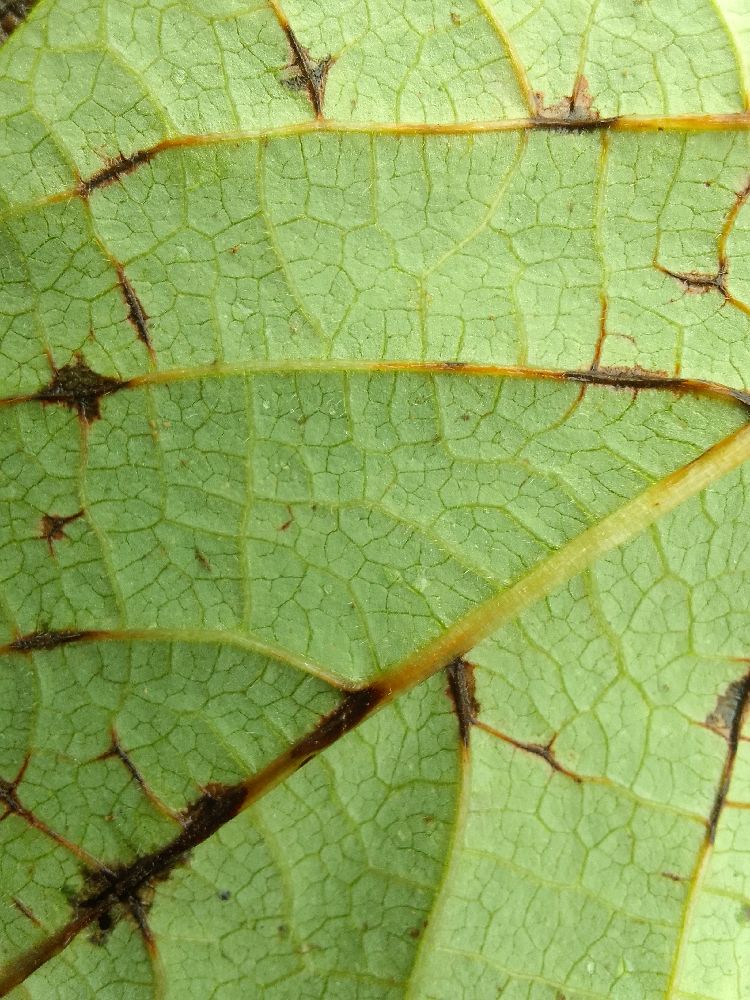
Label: anthracnose